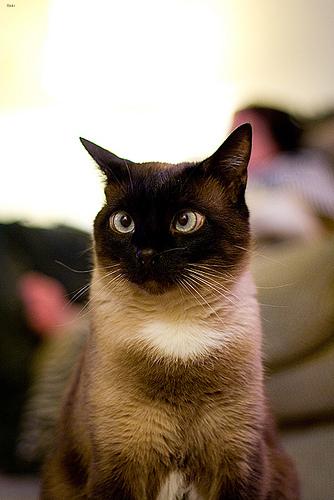
Breed: Siamese